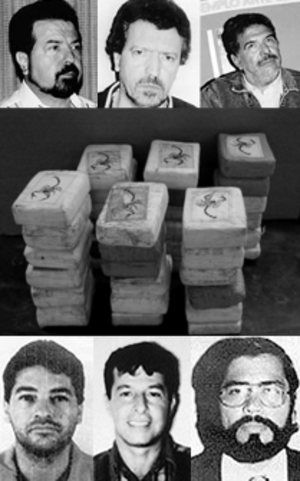
"Le cartel de Cali est une organisation mafieuse colombienne de narcotrafiquants basée autour de la ville de Cali. Ce cartel a été créé par les frères Rodriguez Orejuela : Miguel et Gilberto, et José Santacruz Londoño alias ""Chepe"" pendant les années 1970.